Denmark in the Eurovision Song Contest 2010

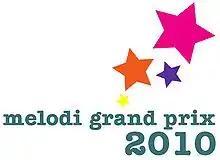
The logo of "Dansk Melodi Grand Prix 2010"

"Dansk Melodi Grand Prix 2010" was the 40th edition of Dansk Melodi Grand Prix, the music competition that selects Denmark's entries for the Eurovision Song Contest. The event was held on 6 February 2010 at the Gigantium in Aalborg, hosted by Felix Smith and Julie Berthelsen with assistance by Jørgen de Mylius and Keld Heick. The show was televised on DR1 as well as streamed online at the official DR website. The national final was watched by 1.864 million viewers in Denmark, making it the most watched edition of Dansk Melodi Grand Prix since 2005.